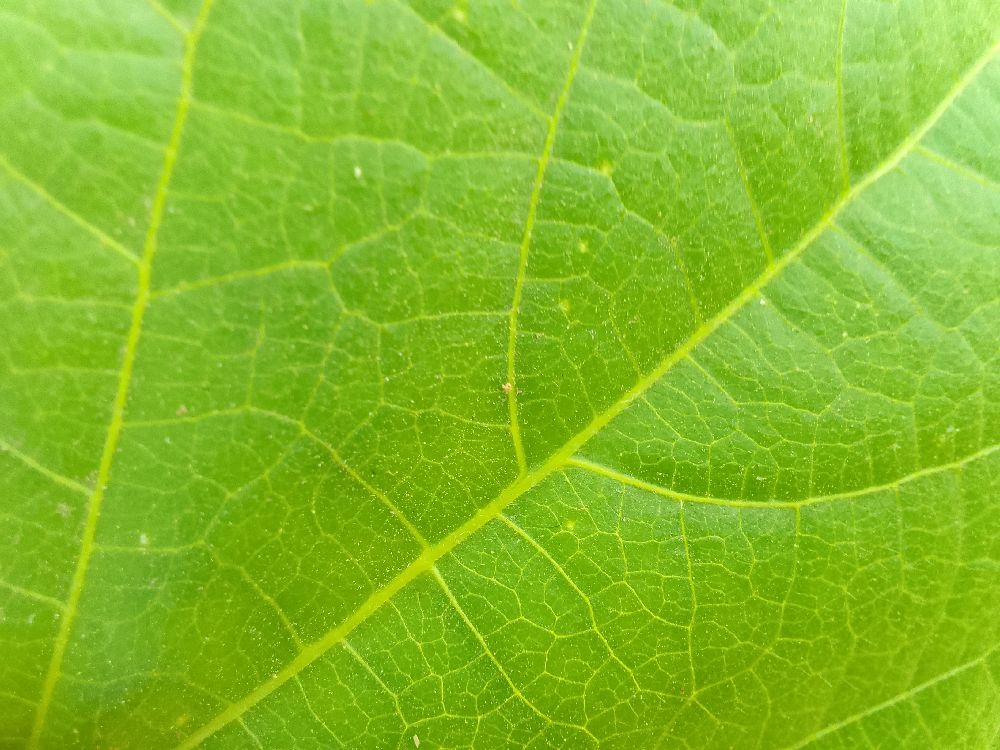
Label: healthy